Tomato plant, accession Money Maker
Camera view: bottom (45 deg); turntable rotation: 30 degrees
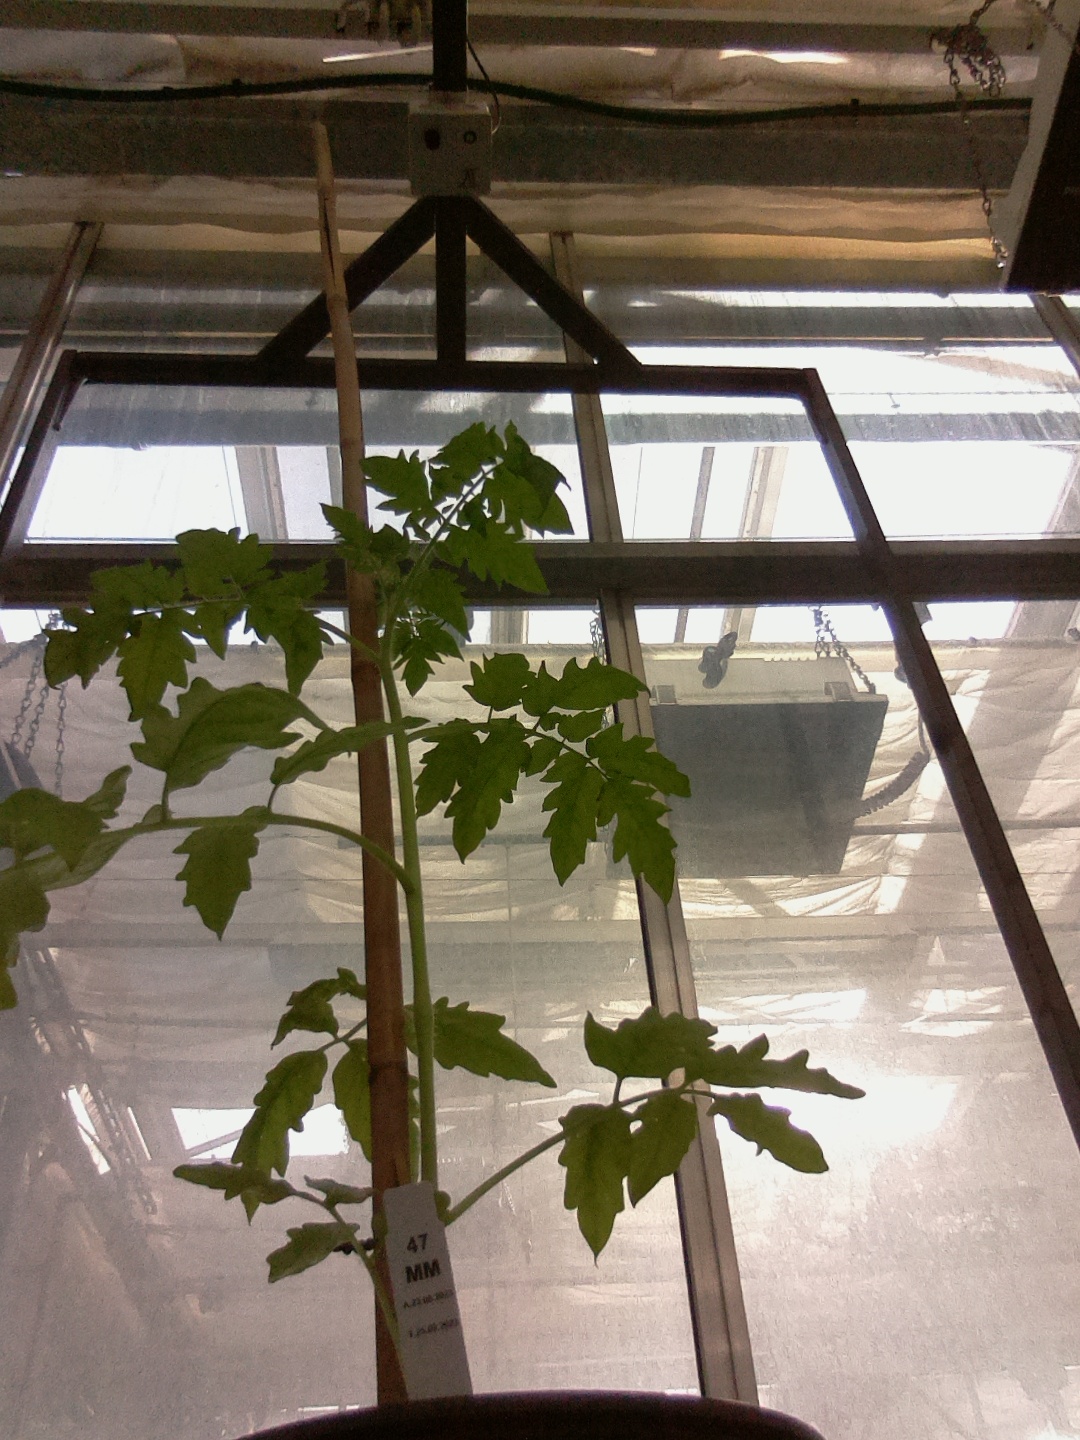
BBCH growth stage 14: 8 of true leaves visible